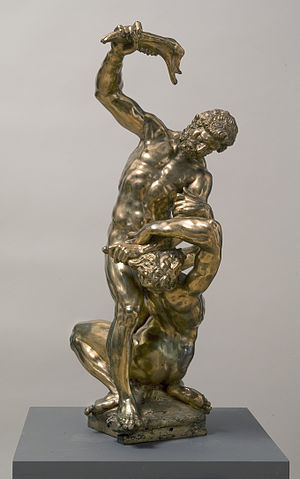
Adriaen de Vries
Kain dræber Abel af Adriaen de Vries, Statens Museum for Kunst.
Adriaen de Vries [fri.s] var en hollandsk billedhugger, som arbejdede i en manieristisk stil.